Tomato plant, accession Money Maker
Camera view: bottom (45 deg); turntable rotation: 150 degrees
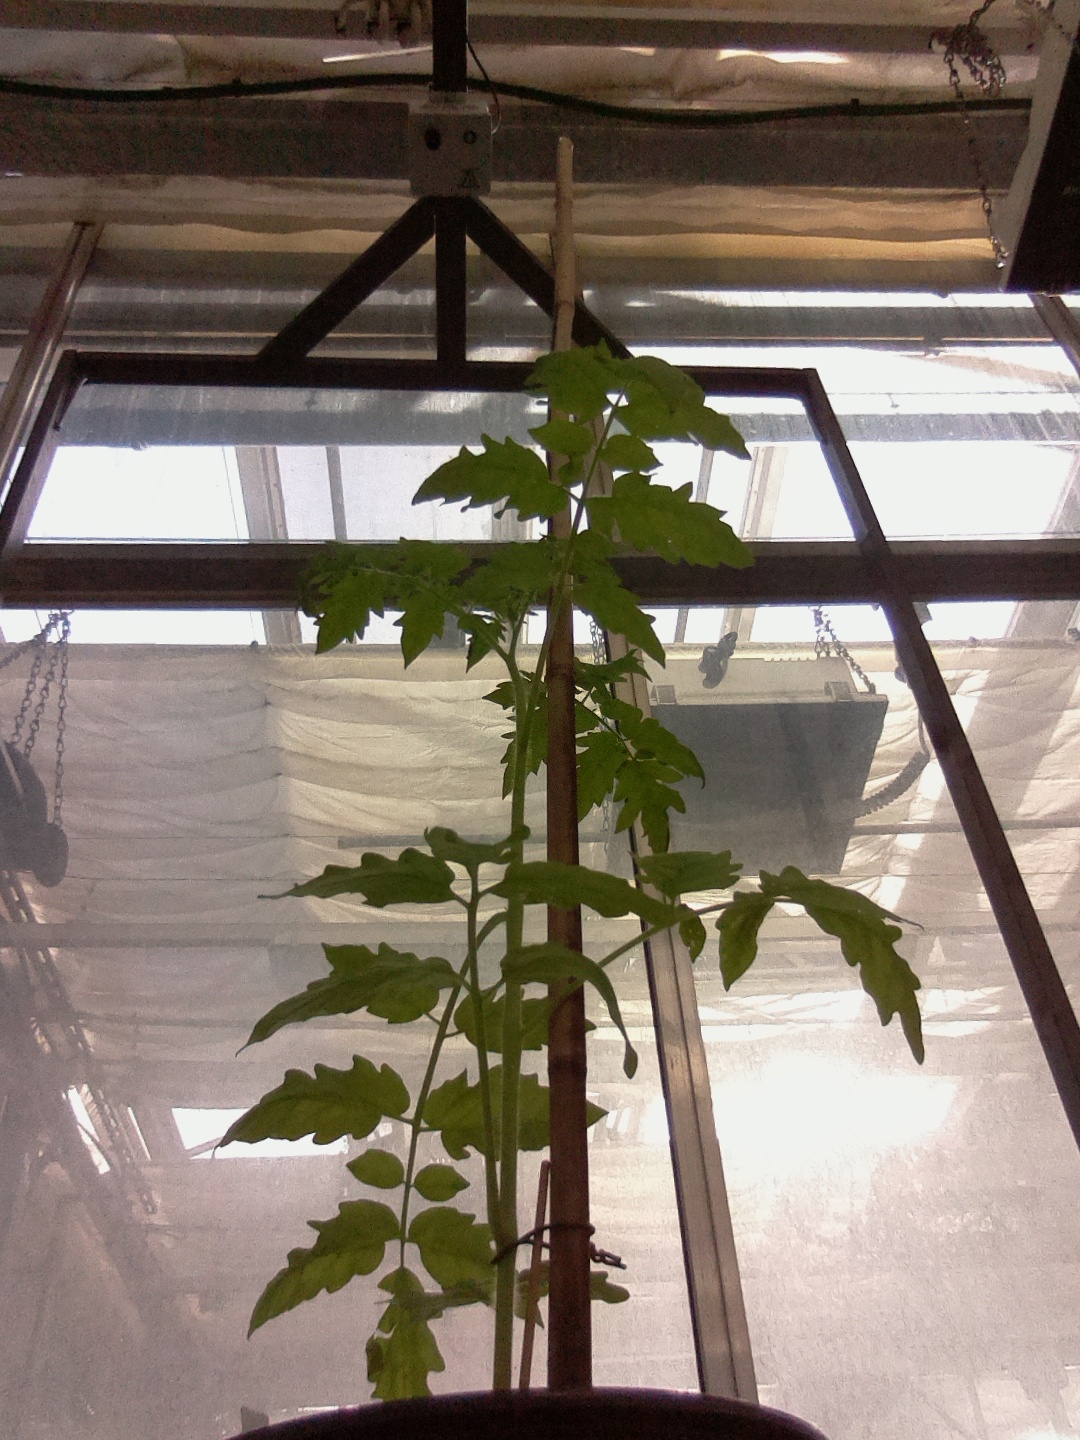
BBCH growth stage 14: 8 of true leaves visible